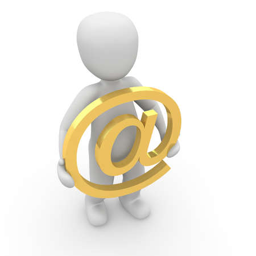
the character holding a golden at sign in his hands .